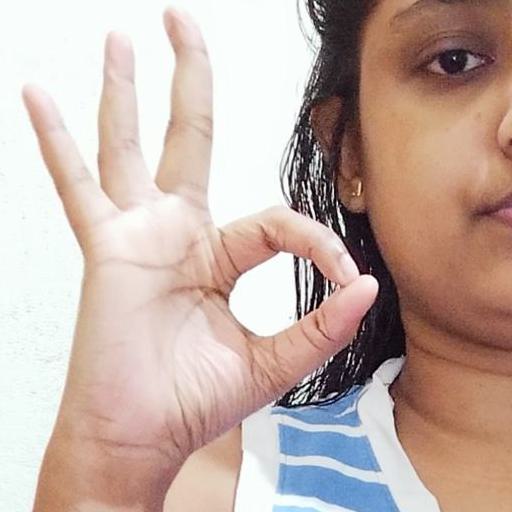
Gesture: ok